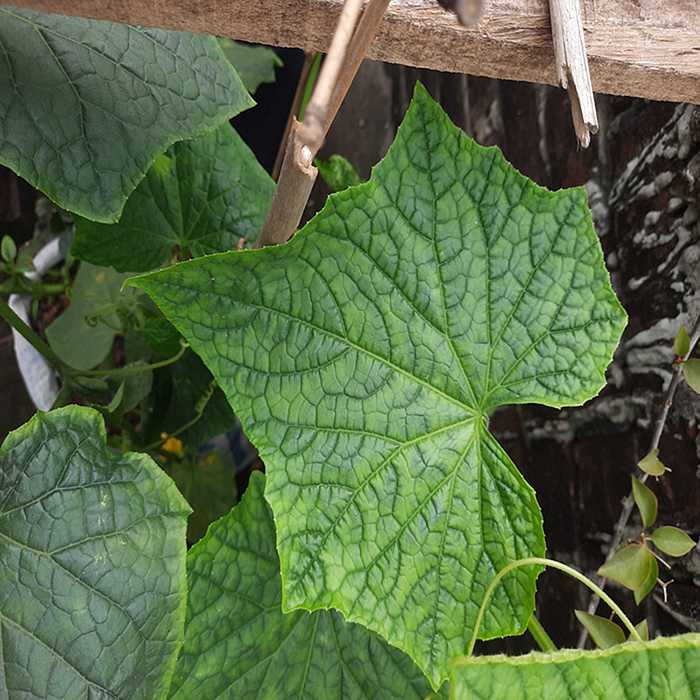
Plant: Cucumber
Label: Fresh leaf